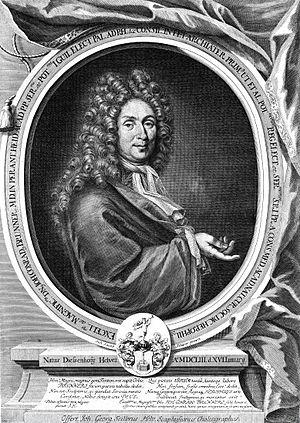
Johann Konrad Brunner ou Brunn von Hammerstein, né le 16 janvier 1653 à Diessenhofen près de Schaffhouse et mort le 2 octobre 1727 à Mannheim, est un médecin suisse.